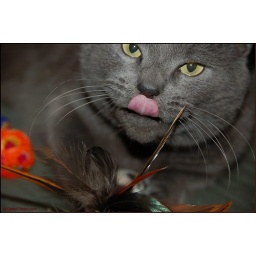
My Smokey enjoying his new cat toy in his new house in his new town LOL